Oumare Tounkara

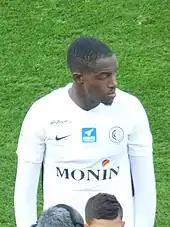
Tounkara playing for Châteauroux in 2018

Tounkara left Drancy at the end of the season and signed for Championnat National club LB Châteauroux on a free transfer ahead of the 2015–16 season. He made his debut in the club's opening game of the season, on 7 August 2015, playing the full 90 minutes in a 1–0 defeat to Fréjus Saint-Raphaël. Tounkara scored his first goals for Châteauroux on 4 September 2015, netting twice late on in a 3–1 victory against US Boulogne at Stade de la Libération. He was a regular for the club throughout the season and adapted well to the step up to the third tier of French football, making 29 appearances in all competitions and scoring 12 times as Châteauroux missed out on promotion with a fifth-placed finish.